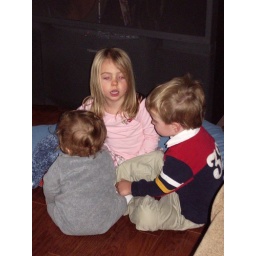
They were playing they were in a ship on the ocean